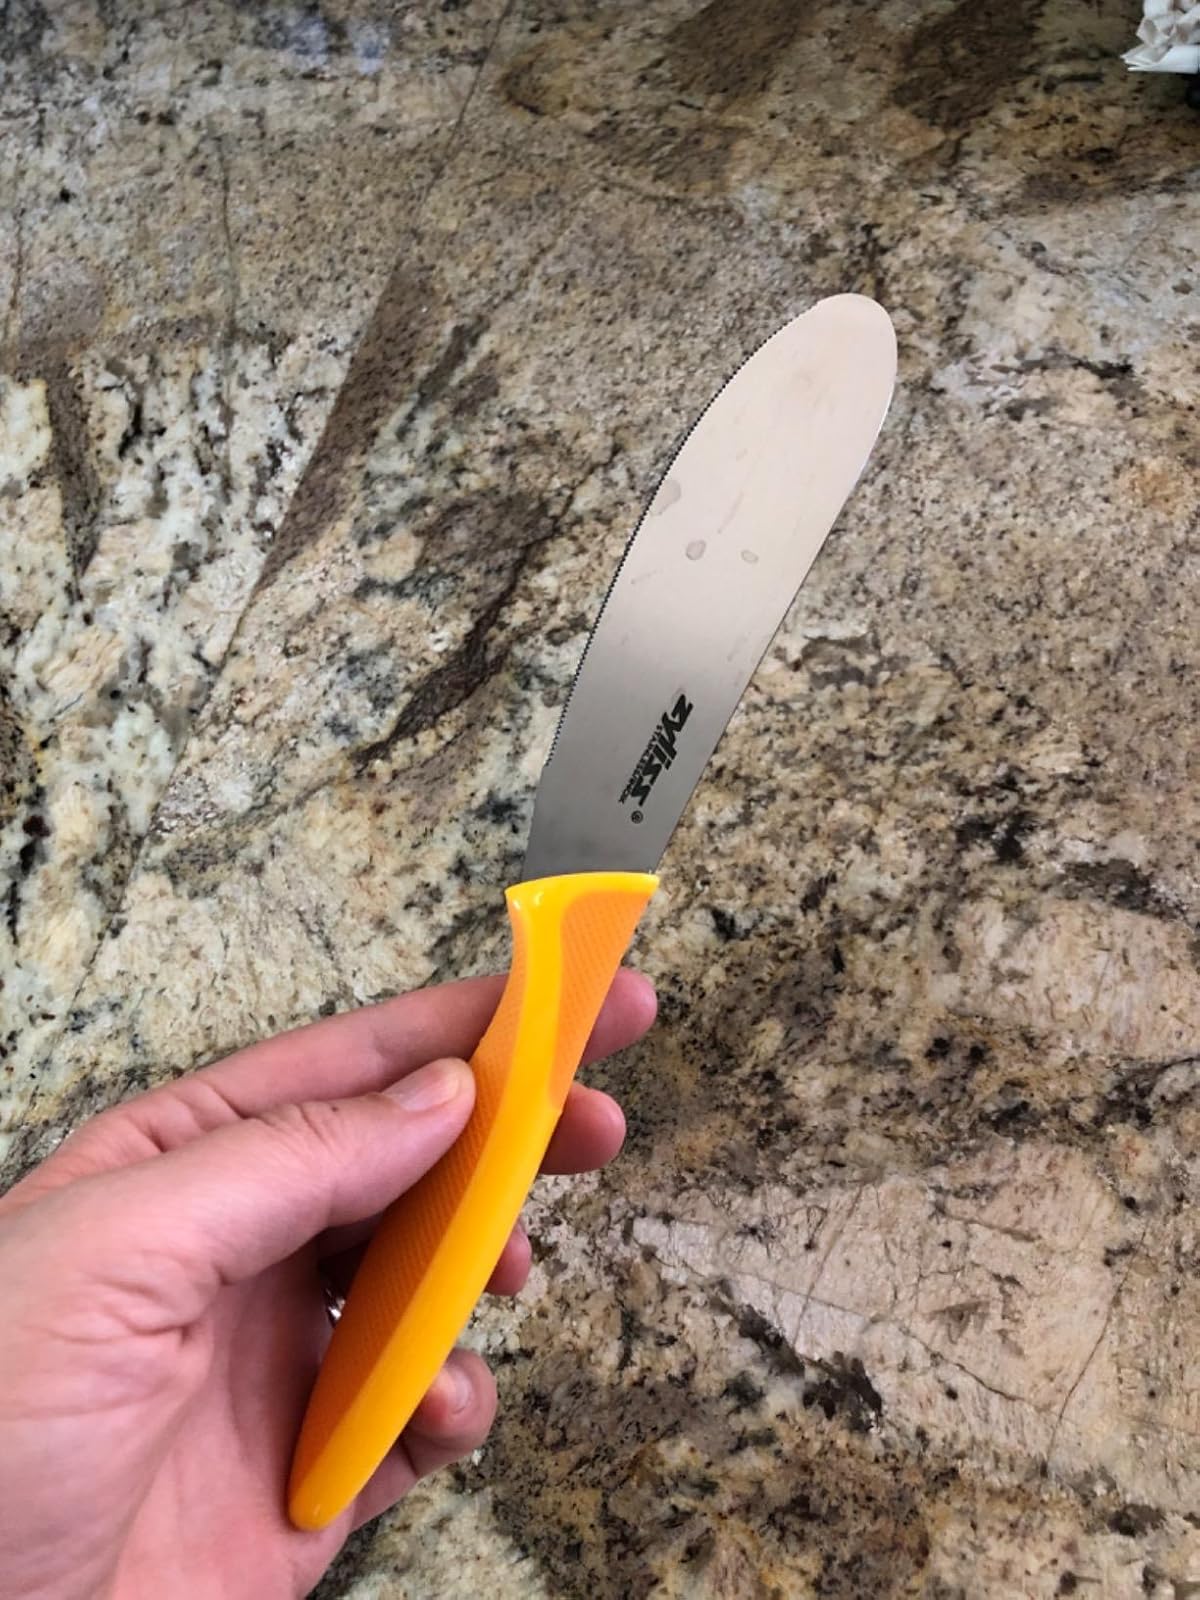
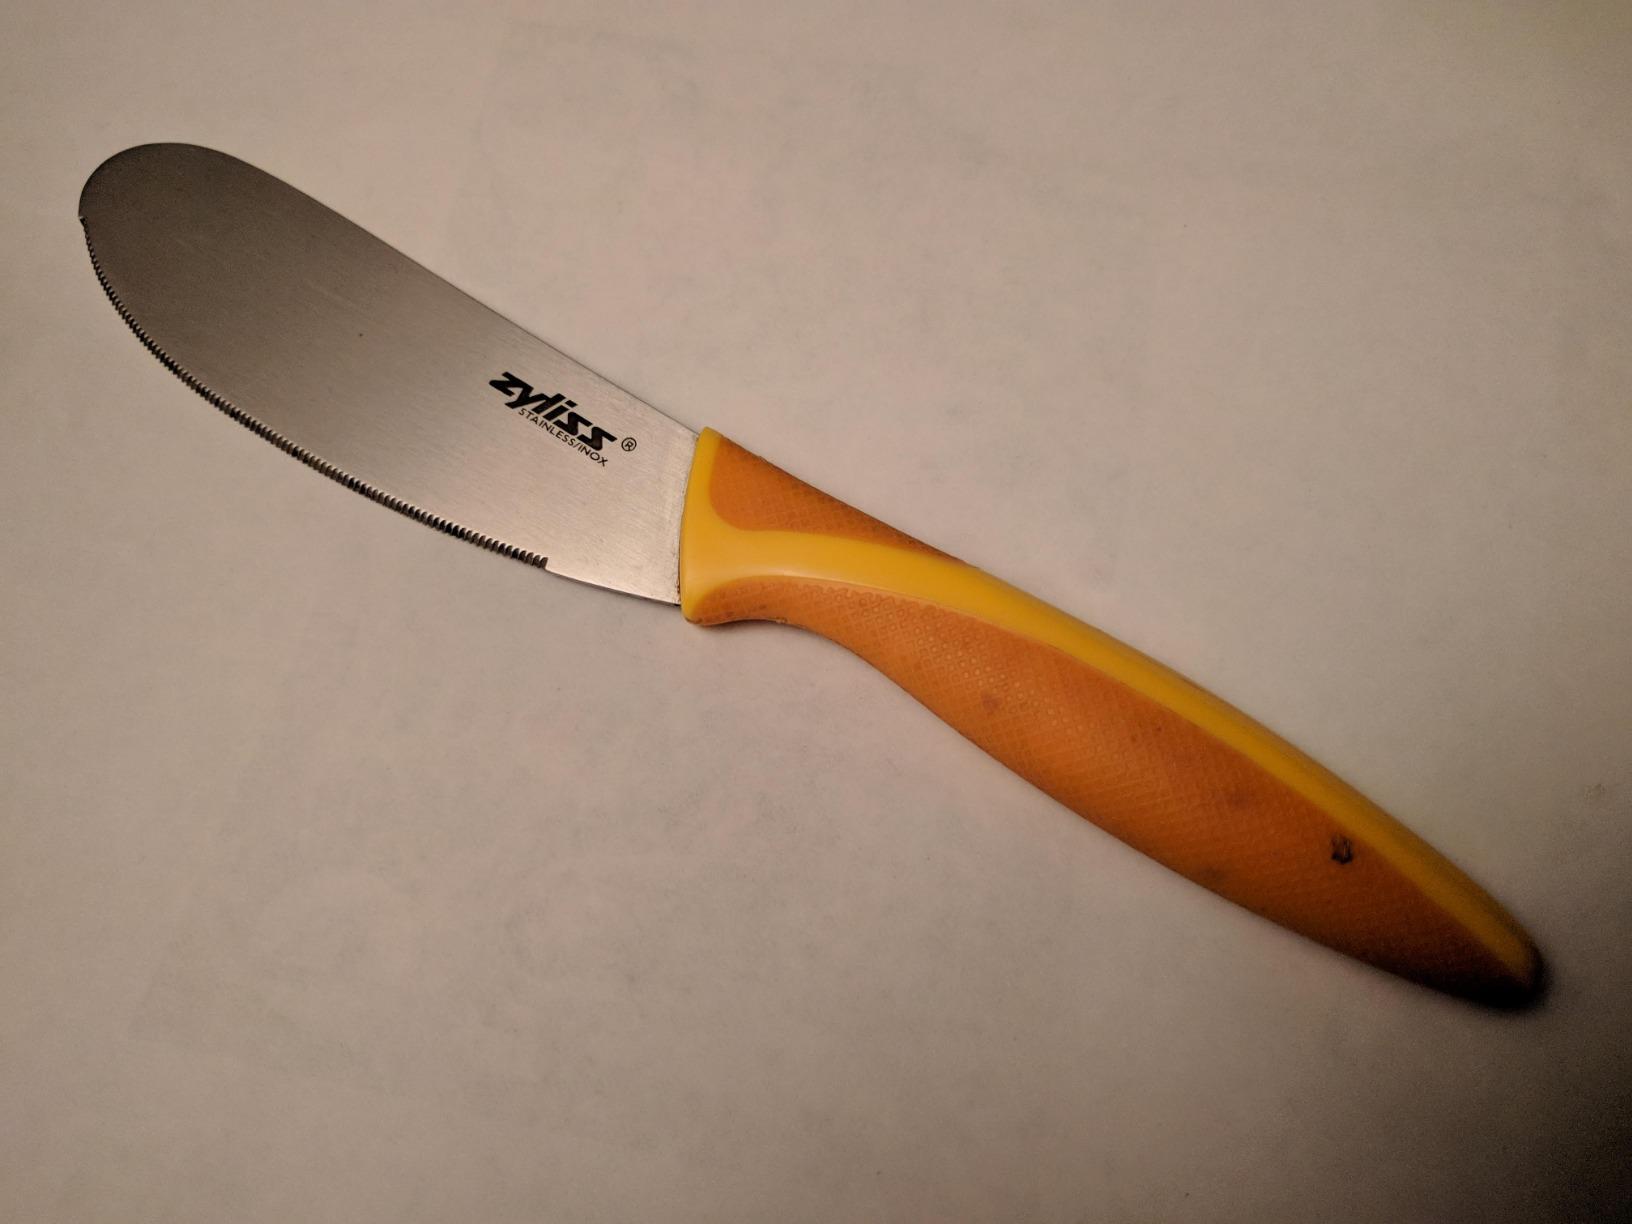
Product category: items_knife
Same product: yes